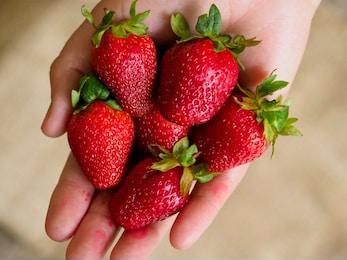
Label: Strawberry